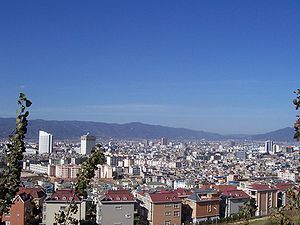
Yuxi
Udsigt over Yuxi
Yuxi er et bypræfektur i den kinesiske provinsen Yunnan.